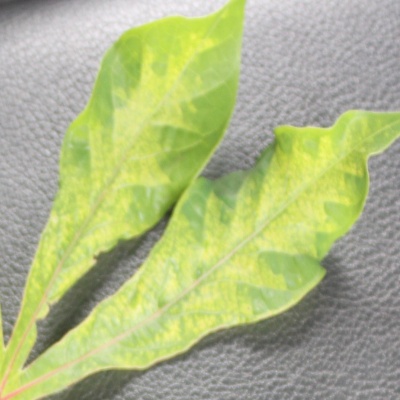
Crop: Cassava
Condition: mosaic